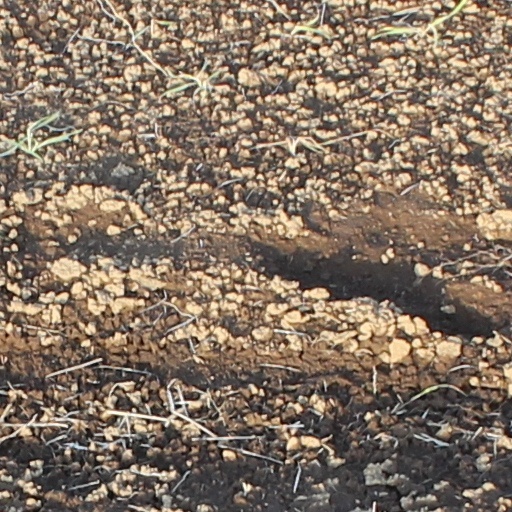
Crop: wheat